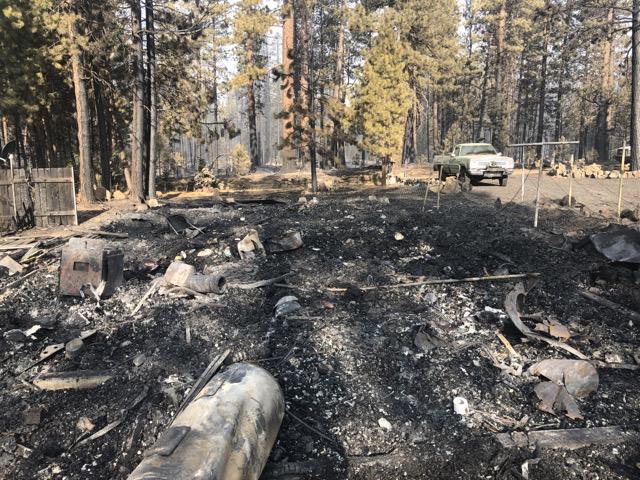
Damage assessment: destroyed